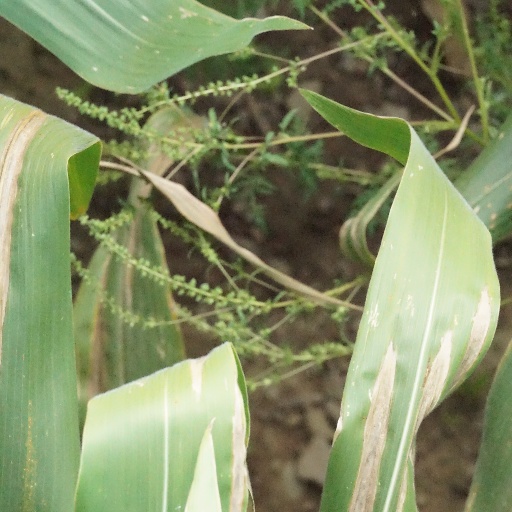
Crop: maize; corn